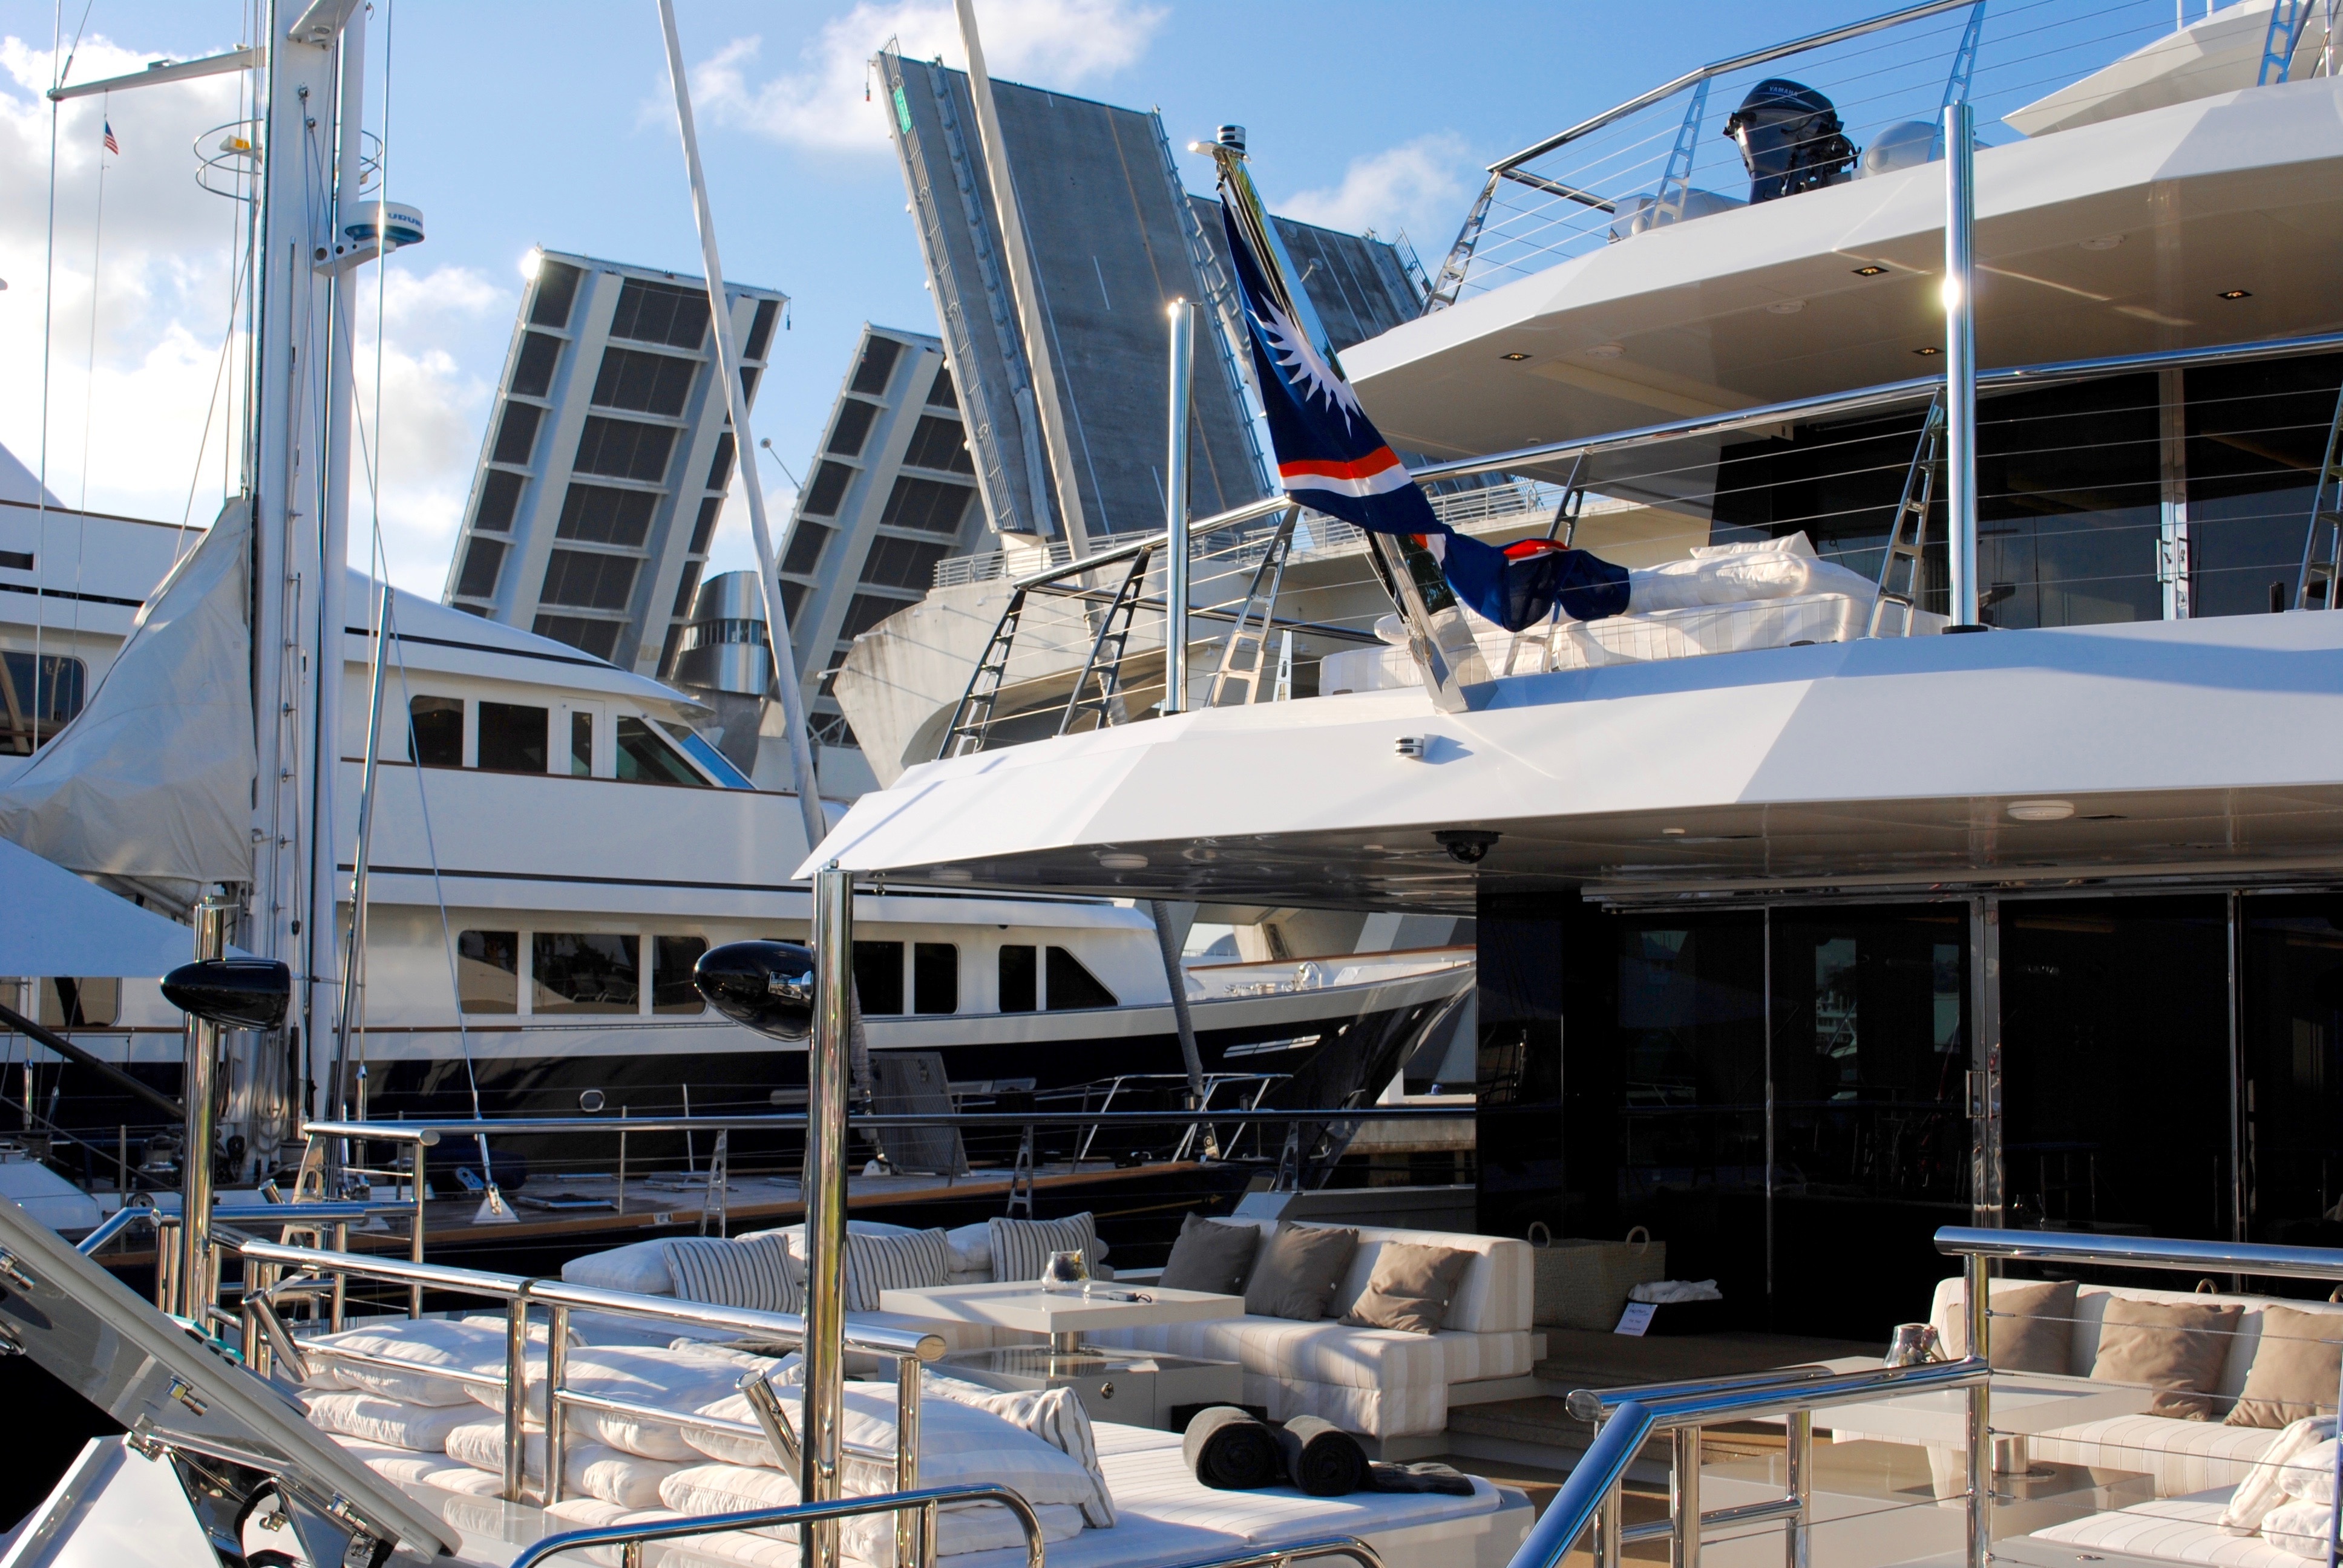
dock, deck, boat, bridge, rail, ship, summer, vacation, travel, busy, vessel, vehicle, mast, yacht, holiday, marina, port, lifestyle, leisure, sailboat, waterway, cruise, nautical, luxury, boating, boats, marine, private, expensive, cruising, watercraft, yachts, florida, glamour, crowded, yachting, catamaran, passenger ship, wealthy, teak, luxury yacht, luxury lifestyle, fort lauderdale, naval architecture